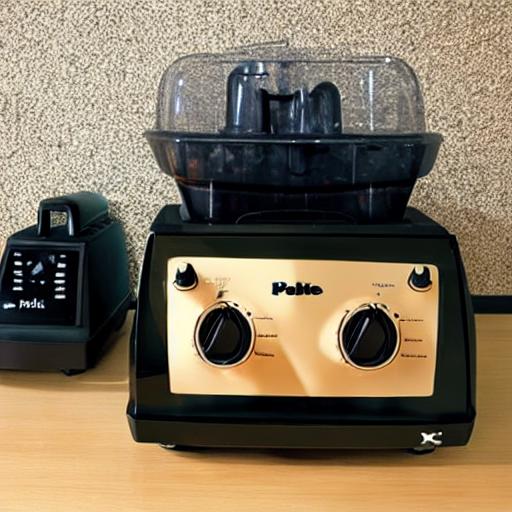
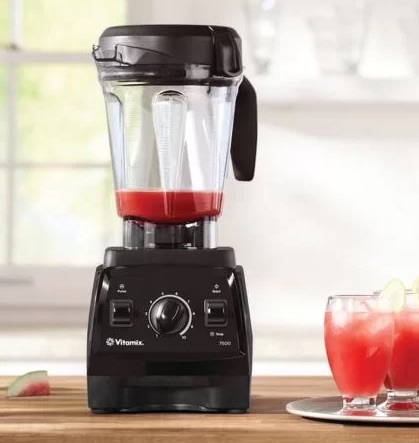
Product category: items_blender
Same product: no